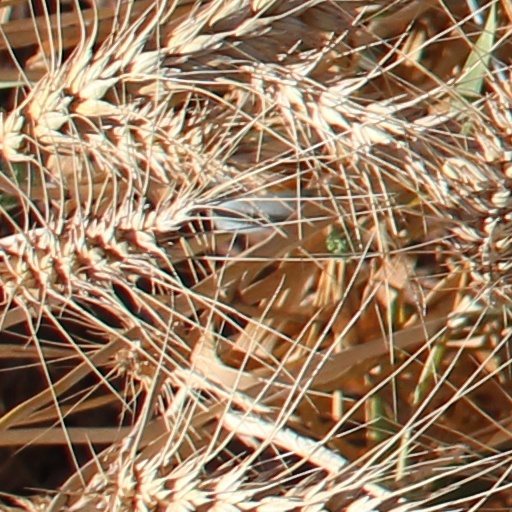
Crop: wheat